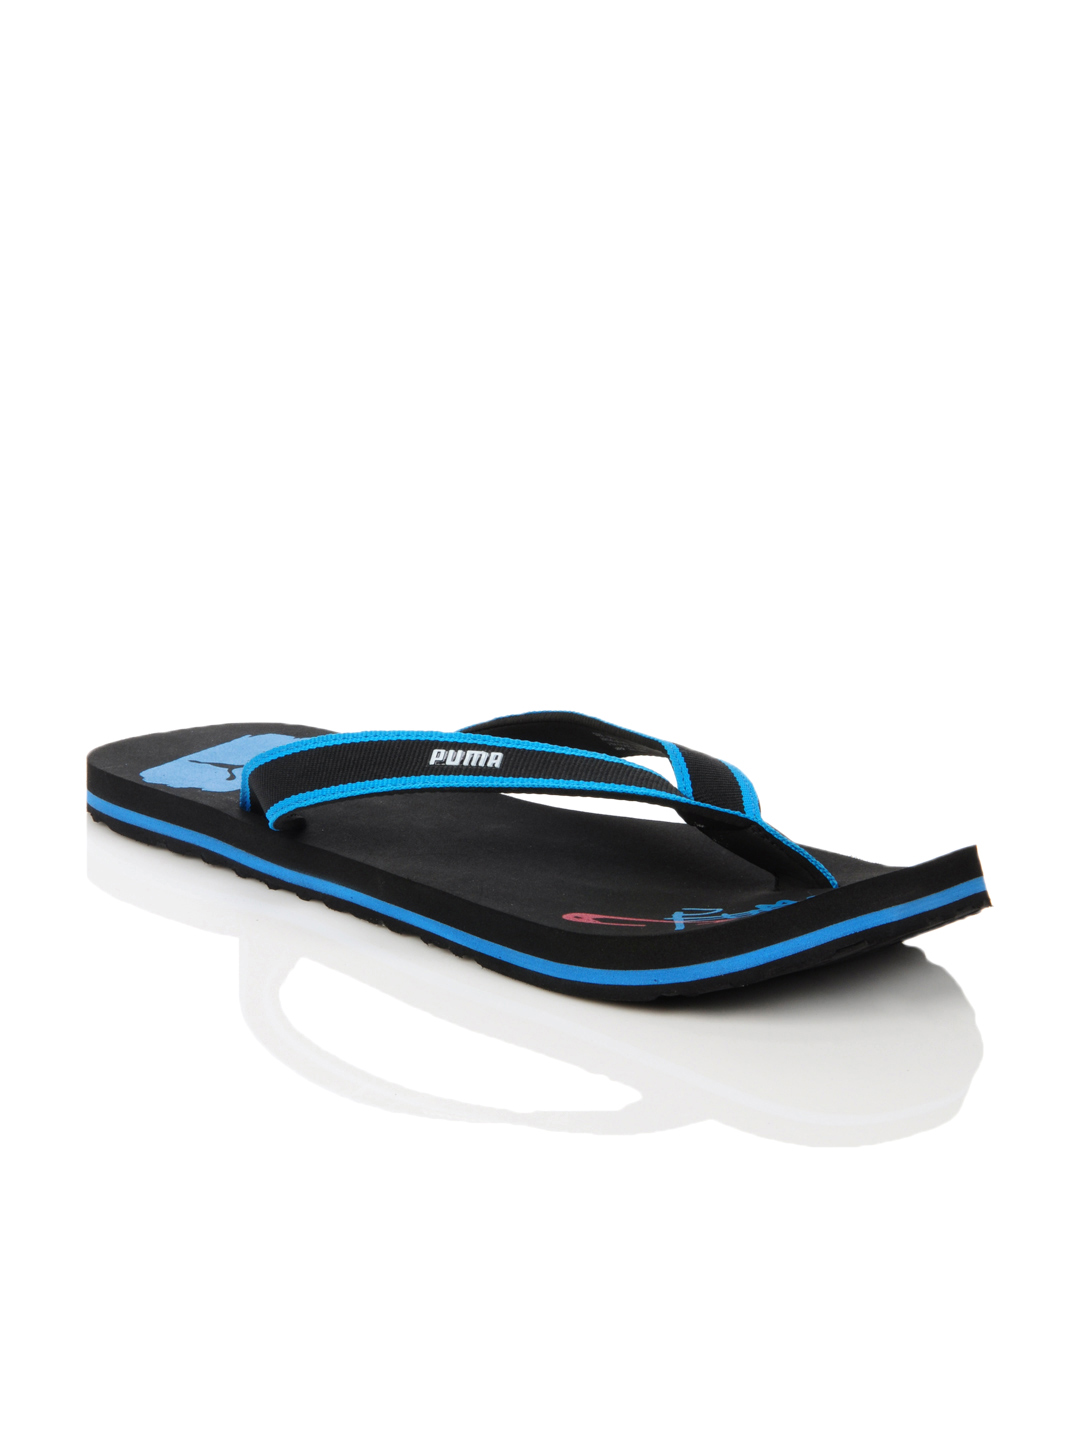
Puma Men Pop Art Black Flip Flops
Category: Footwear / Flip Flops / Flip Flops
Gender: Men
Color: Black
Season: Summer 2012
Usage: Casual